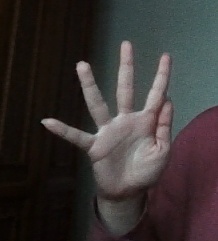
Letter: sheen